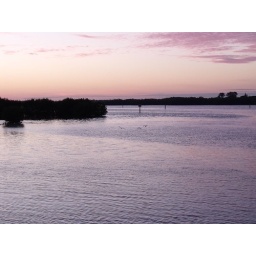
herons and egrets flying over purple water